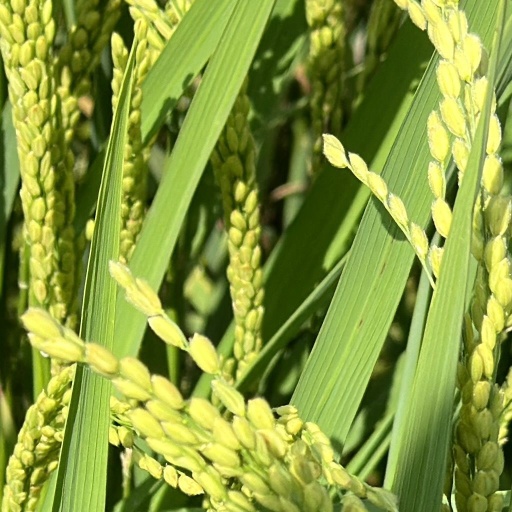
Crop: rice